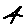
Label: 4